Sellin

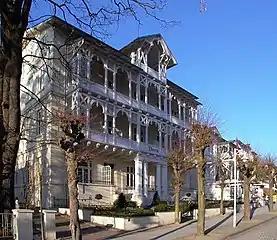
Villa Vineta (1902), Wilhelmstraße - typical resort architecture of German Baltic Sea spas

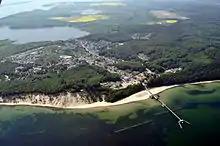
Spa town of Sellin from the air - with the Sellin Pier stretching into the Baltic Sea

First mentions of Sellin date to 1295. From 1880 on, the town gained importance as a Baltic Sea spa town.